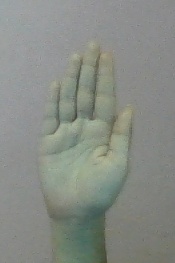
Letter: seen